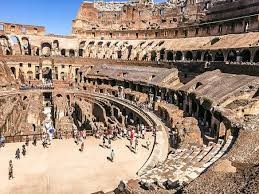
Landmark: Roman Colosseum